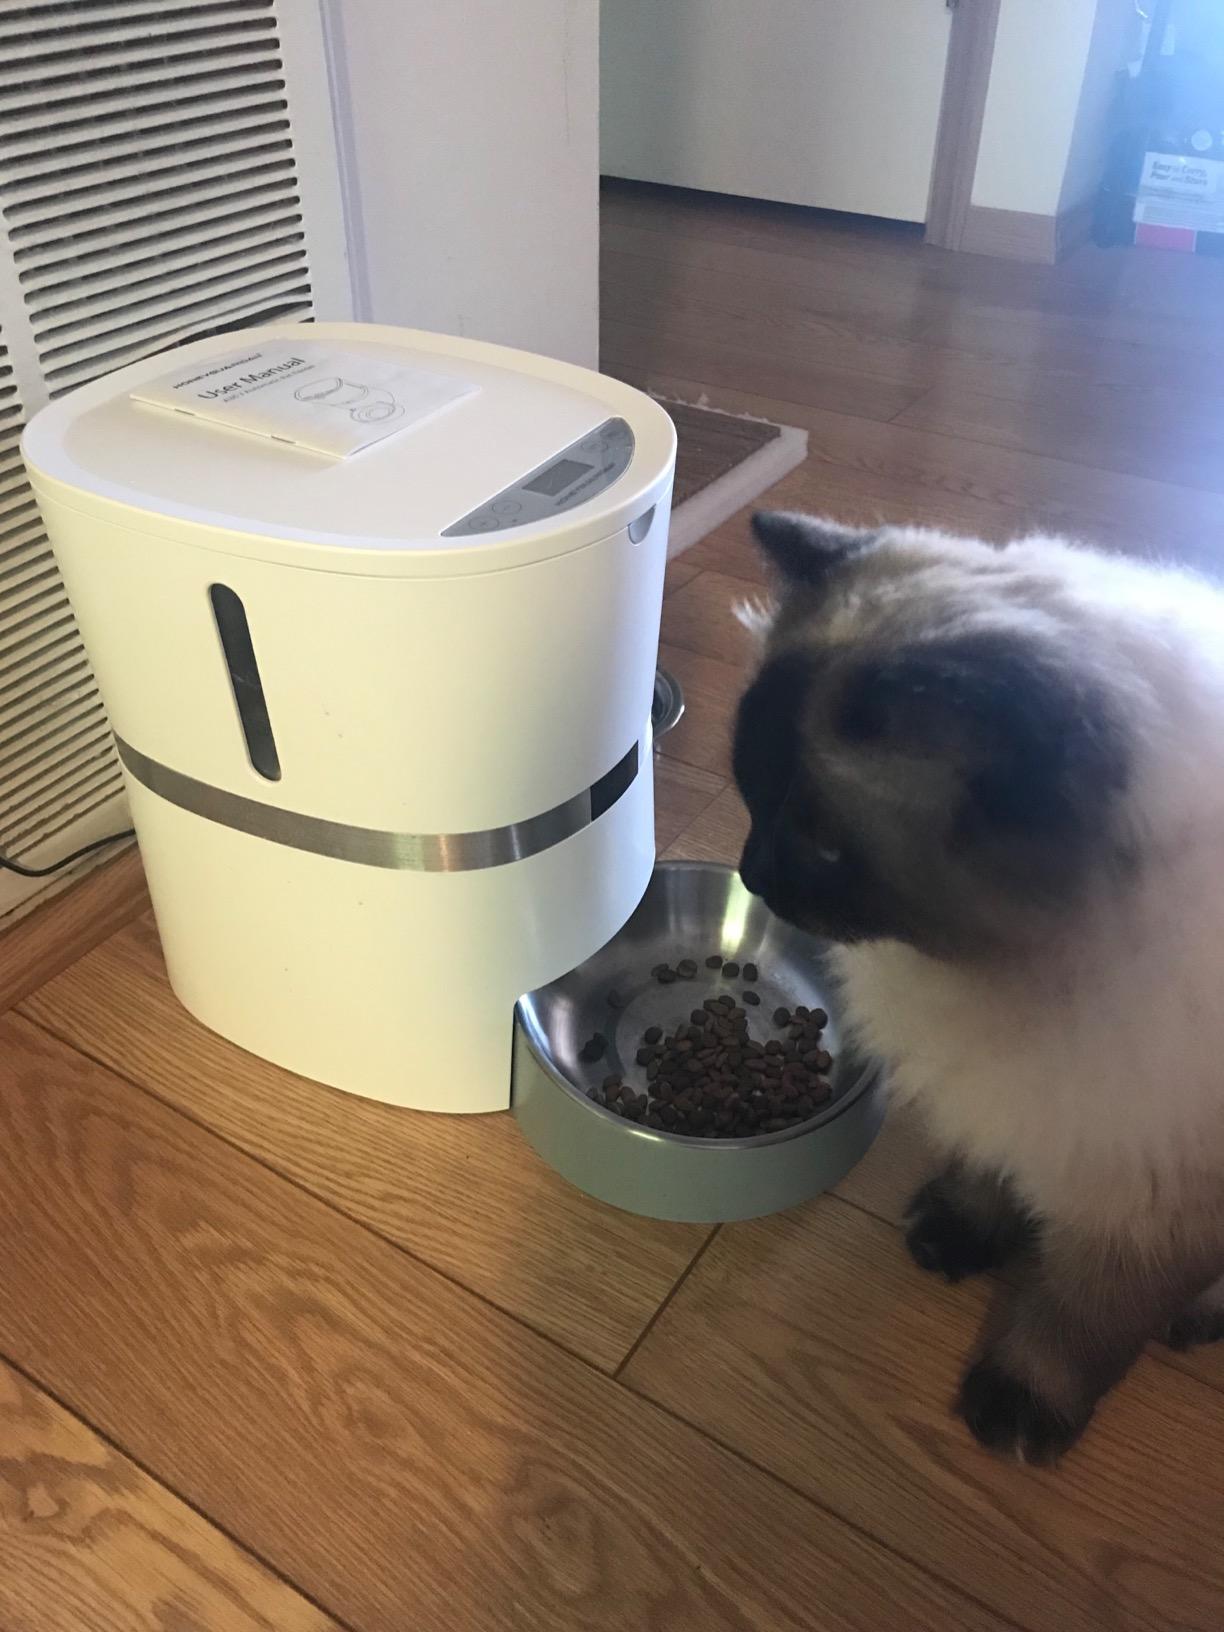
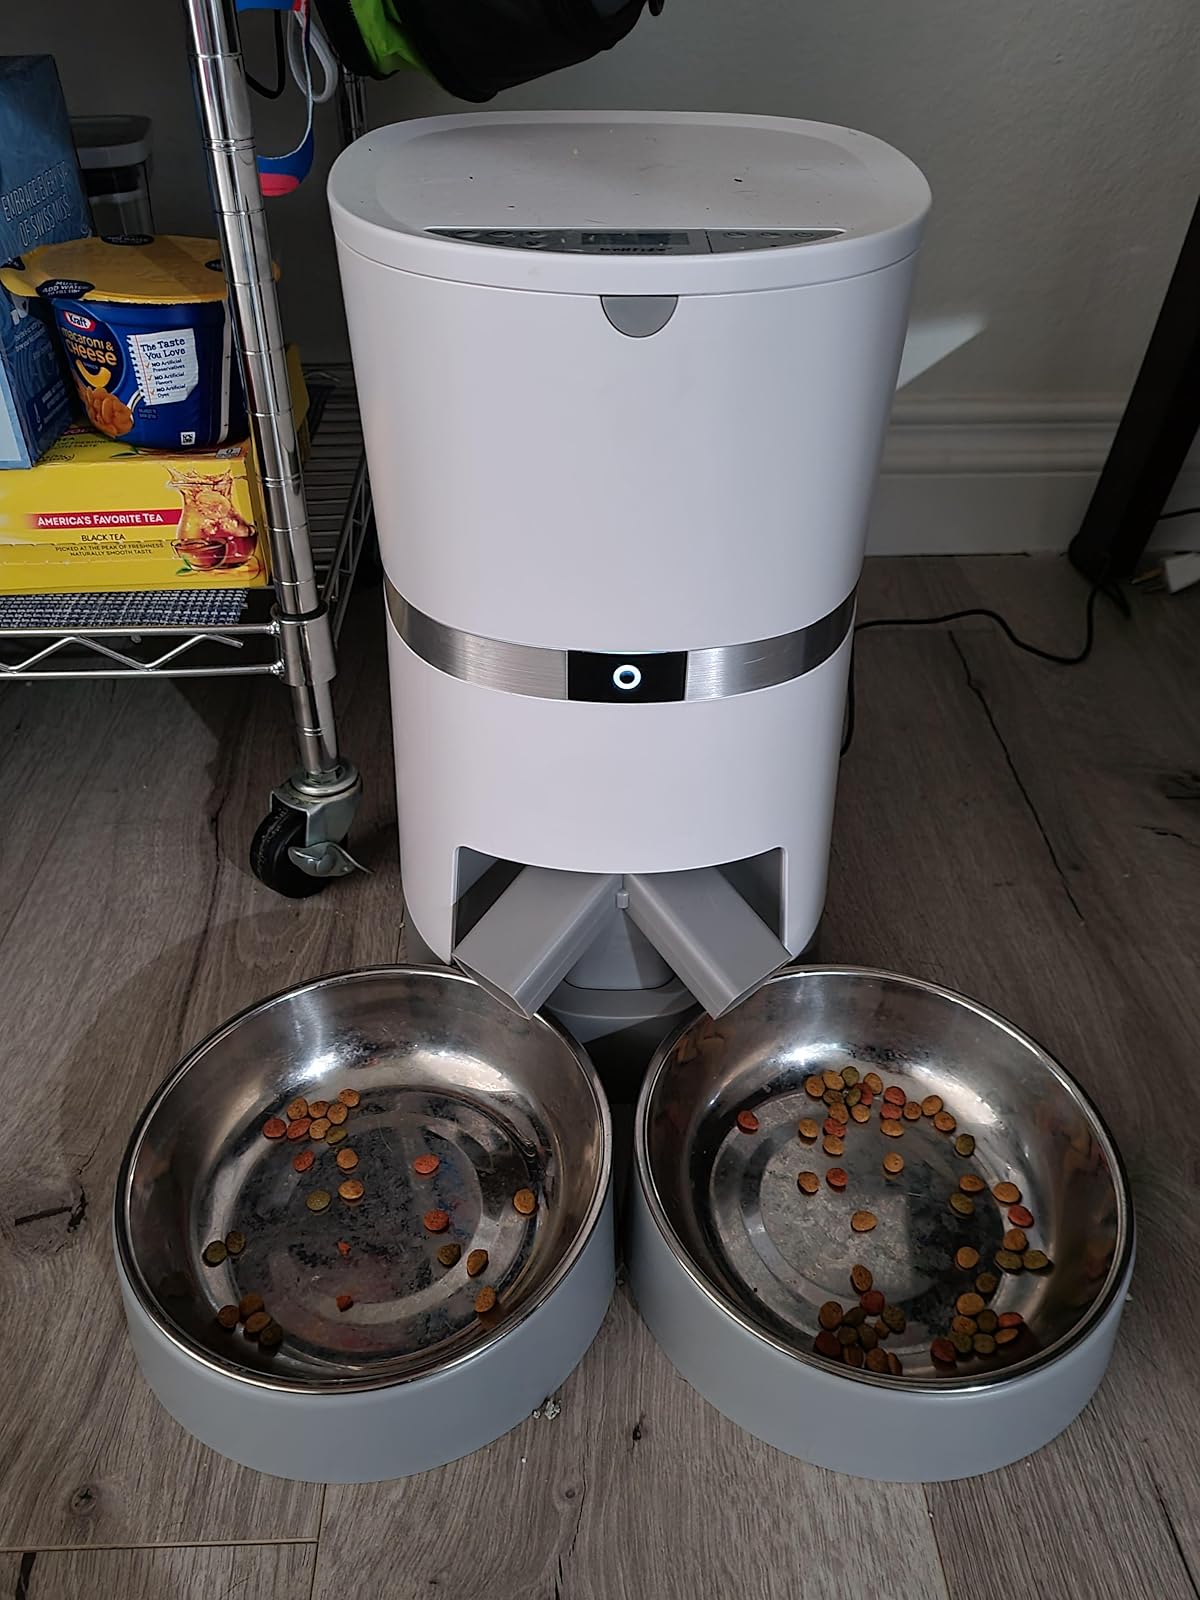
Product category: items_feeder
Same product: no